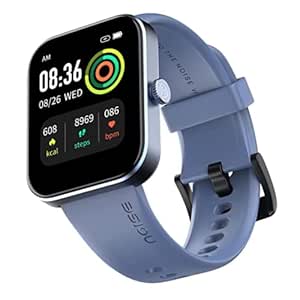
Noise ColorFit Pulse Grand Smart Watch with 1.69"(4.29cm) HD Display
Category: Electronics
Price: 1999 (list price: 3999)
Rating: 4.0 (30,254 ratings)
About this product: 1.69" grand display: Get the rich immersive viewing experience on the 1.69" LCD display.;60 sports modes: Take your pick from a wide range of 60 sports modes. Accelerometer Sensor Yes, Charging Time 2.5 hours|Instant charge: Now enjoy more than a day’s worth/25 hours of battery in just 15 minutes of charge.;150+ cloud-based & customisable watch faces: Choose from 150+ cloud-based and customisable watch faces and change your look to suit your outfit.|Noise Health suite: Get valuable insights about your health from Noise Health Suite featuring 24*7 heart rate, stress, blood oxygen, sleep monitor and menstrual cycle tracking.;Quick-replies to texts and calls: Stay in touch with the world with quick replies available for Android.|IP68 waterproof: Live your life the way you want to, thanks to the IP68 waterproof rating.; 7-day battery: Charge your watch once and go about your week without a hitch.|Included Components: ‎Smartwatch, Magnetic Charger, User Manual, Warranty Card; Connectivity Technology: Usb; Item Type Name: Smartwatch; Compatible Devices: Smartphone